Kenichi Nakata

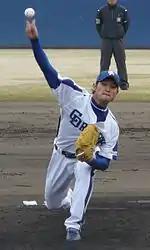
Nakata with the Chunichi Dragons

On November 17, 2004, Nakata was drafted by the Chunichi Dragons in the 2004 Nippon Professional Baseball draft.